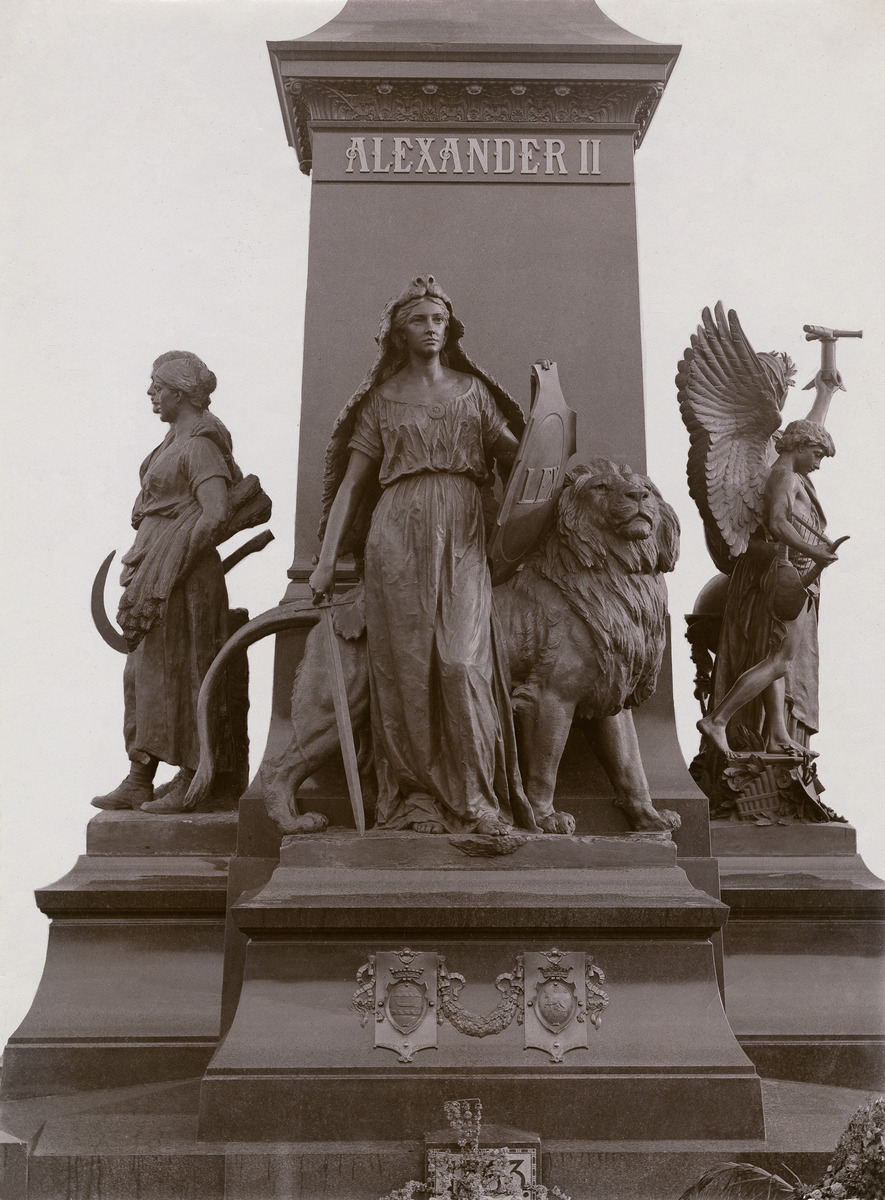
Keisari Aleksanteri II:n muistopatsaan jalustan veistos Lex
sisällön kuvaus: Keisari Aleksanteri II:n muistopatsaan jalustan veistos Lex. mustavalkoinen
Kuvaaja: Brander, Signe, valokuvaaja
Ajankohta: kuvausaika 1890 -luku
Paikka: Suomi, Uusimaa, Helsinki, Kruununhaka Helsinki, Senaatintori
Aiheet: veistokset, muistopatsaat